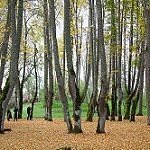
Label: forest